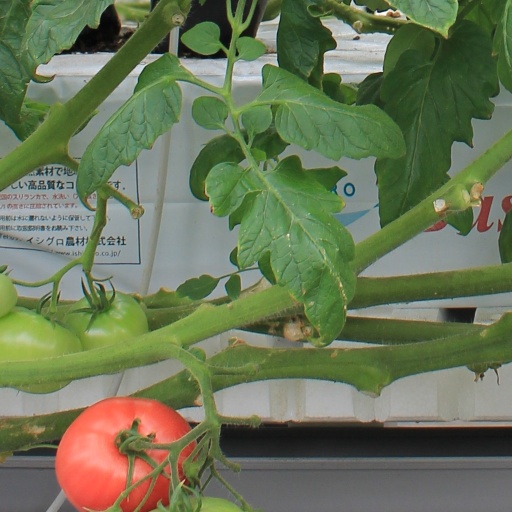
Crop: tomato